Adjuntas, Puerto Rico

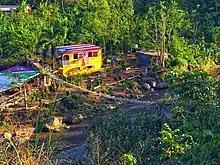
Residents built a foot bridge to access their home in Adjuntas after Hurricane María.

The name "Adjuntas" literally translates to "attached" in Spanish. The name is most likely a shortening of "tierras "adjuntas" a Coamo" or 'lands "attached" (or "in proximity") to Coamo" as the territory was originally part of the lands of Villa de San Blas de Illescas, one of the oldest settlements in Puerto Rico, which the municipality gained autonomy from in 1739.